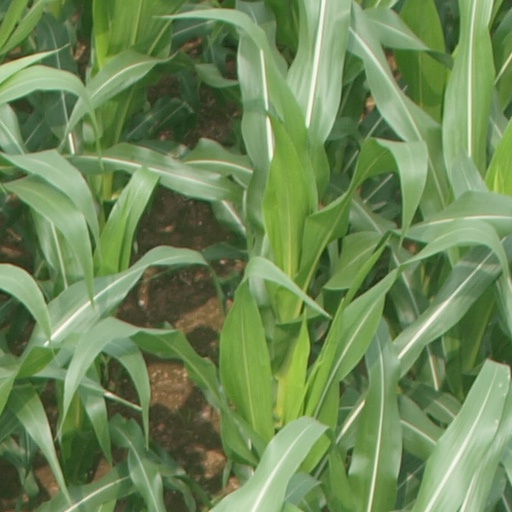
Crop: maize; corn